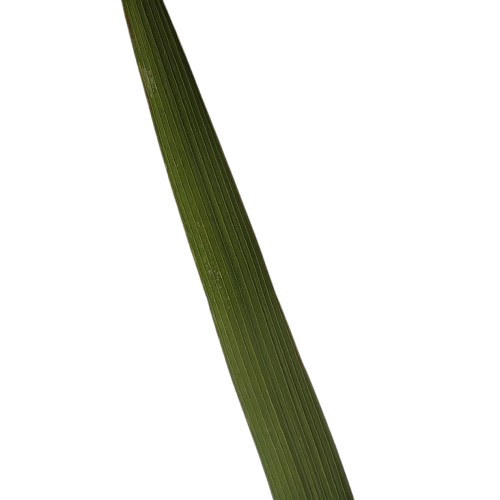
Label: Healthy